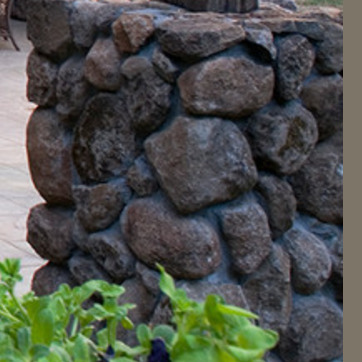
Material: stone